Antoine Laurent Apollinaire Fée

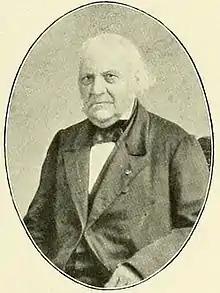
Antoine Laurent Apollinaire Fée (1864)

Antoine Laurent Apollinaire Fée was a French botanist who was born in Ardentes, 7 November 1789, and died in Paris on 21 May 1874. He was the author of works on botany and mycology, practical and historical pharmacology, Darwinism, and his experiences in several regions of Europe.